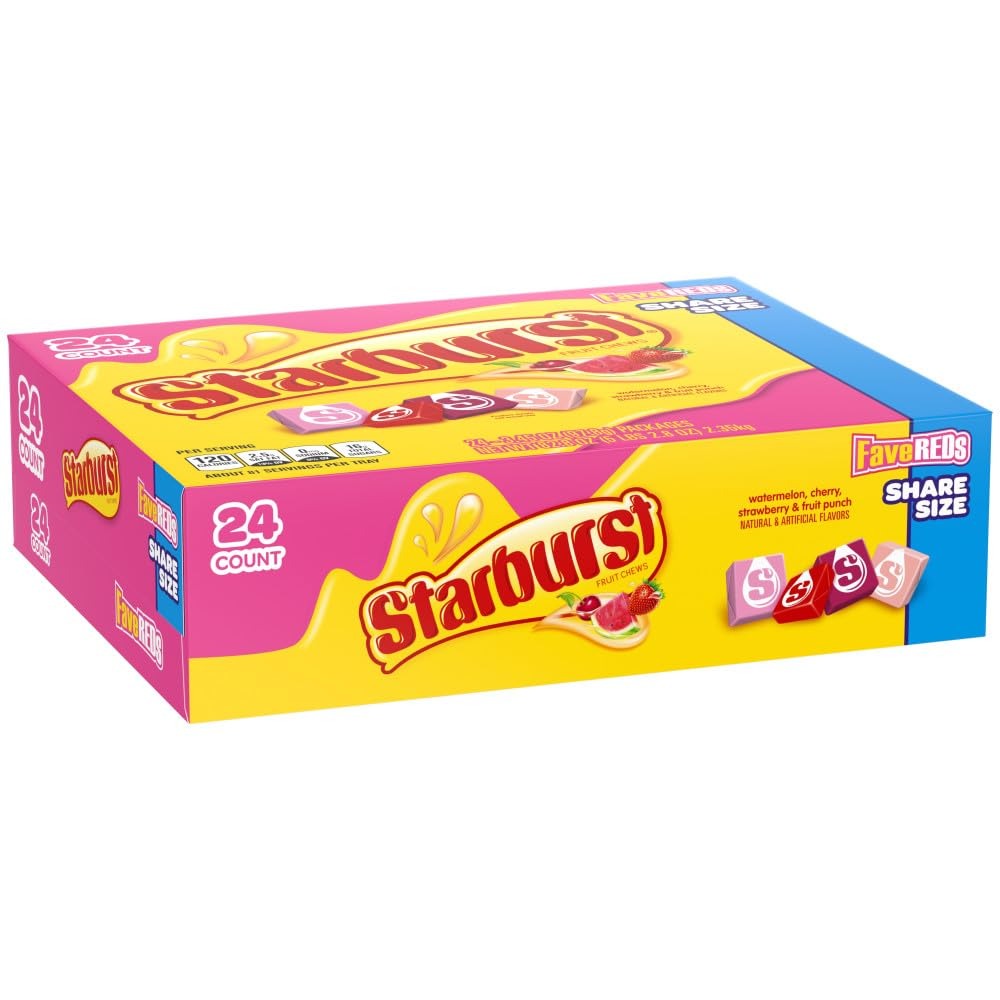
Item Name: STARBURST FAVE RED 3.45 OUNCES 24 COUN
Bullet Point: STARBURST FAVE RED 3.45 OUNCES 24 COUN
Value: 82.8
Unit: Ounce

Price: 65.99